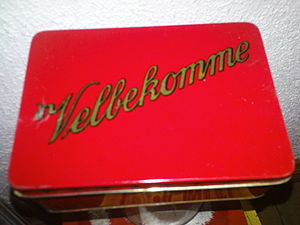
Madkasse
Dansk madkasse fra 1920'erne
Rød blikmadkasse med teksten ""Velbekomme"". Det er formentlig en nyere madkasse med et design, der var populært i Danmark fra omkring 1920'erne. Fotograferet med mobiltelefon
En madkasse er en slags kasse eller boks, som er beregnet til midlertidig opbevaring af mad – ofte i form af en madpakke.